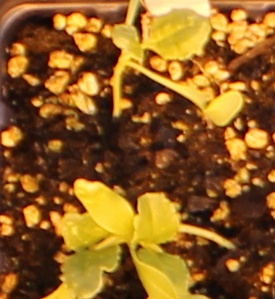
Label: Sugar beet